Sri Lanka Railways

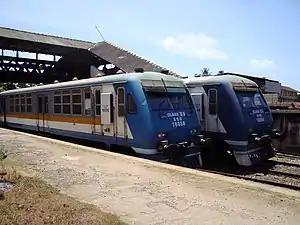
Commuter trains

Sri Lanka Railways has intercity service connecting major population centres, and commuter rail serving Colombo commuters. The railway also transports freight. Most intercity trains have several classes: